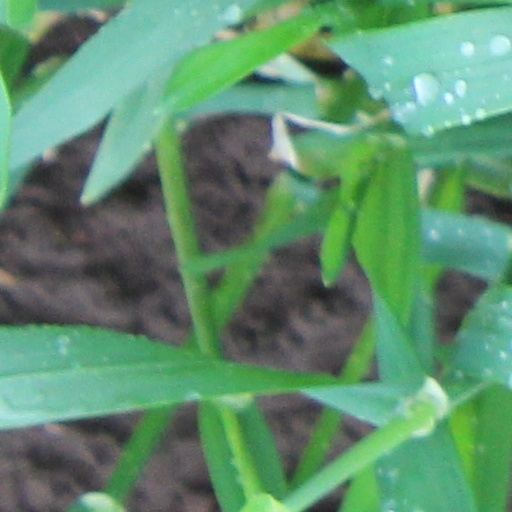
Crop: wheat